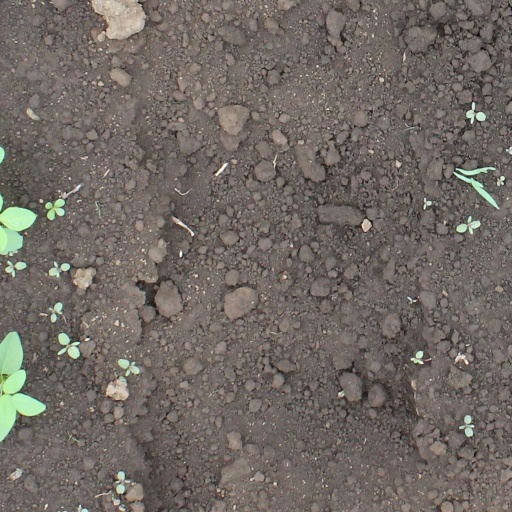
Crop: soybean